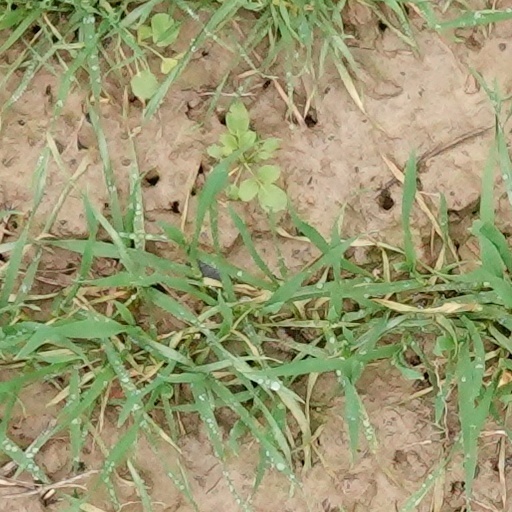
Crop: wheat